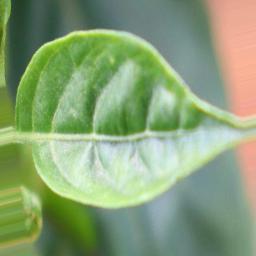
Label: mites_and_trips